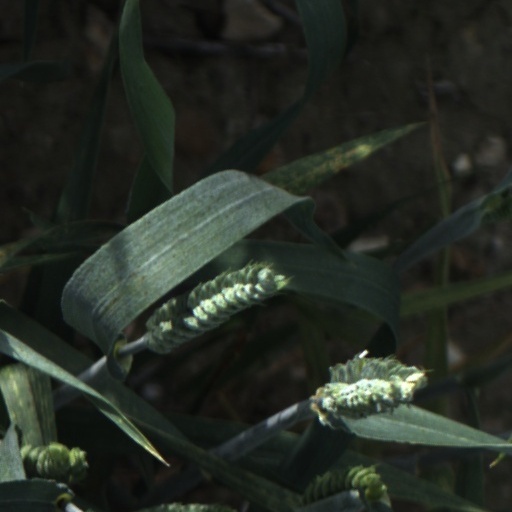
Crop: wheat